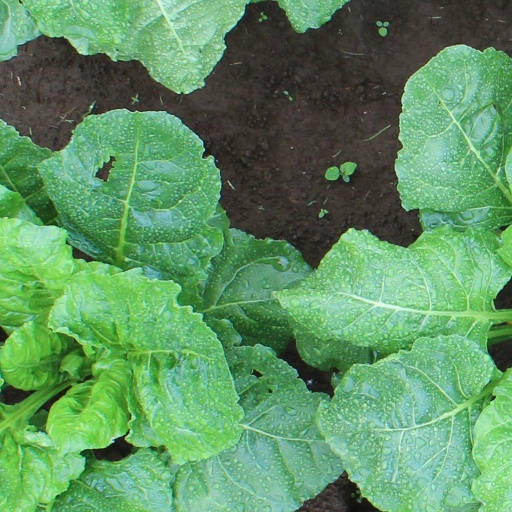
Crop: sugar beet